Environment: real
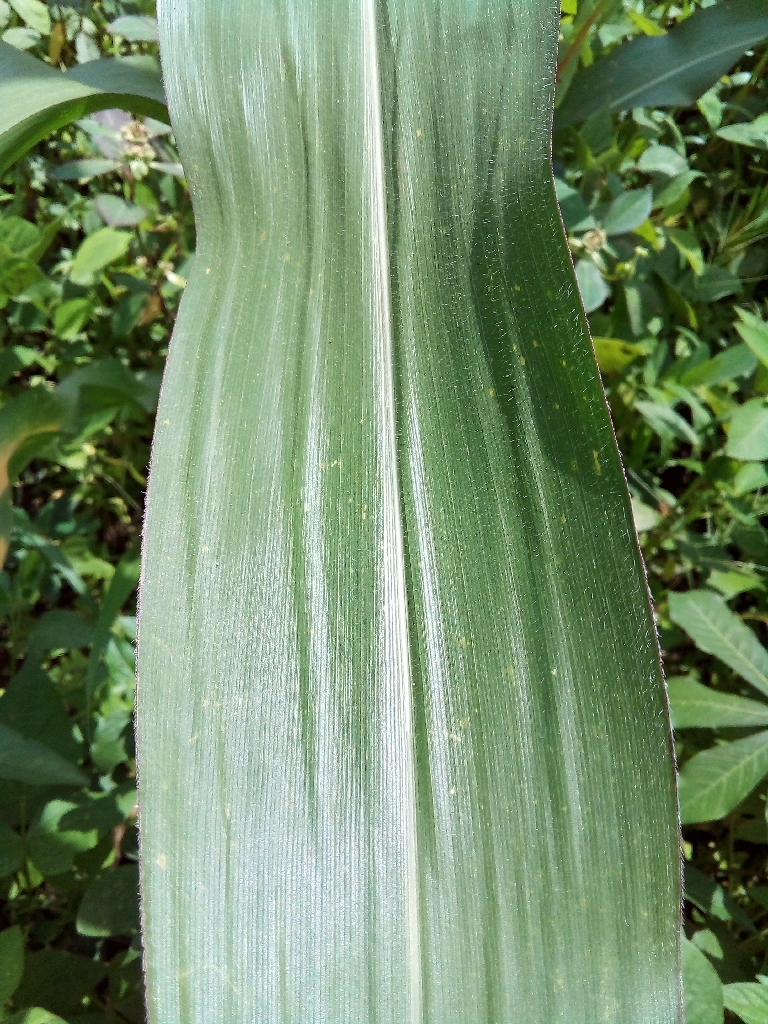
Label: healthy